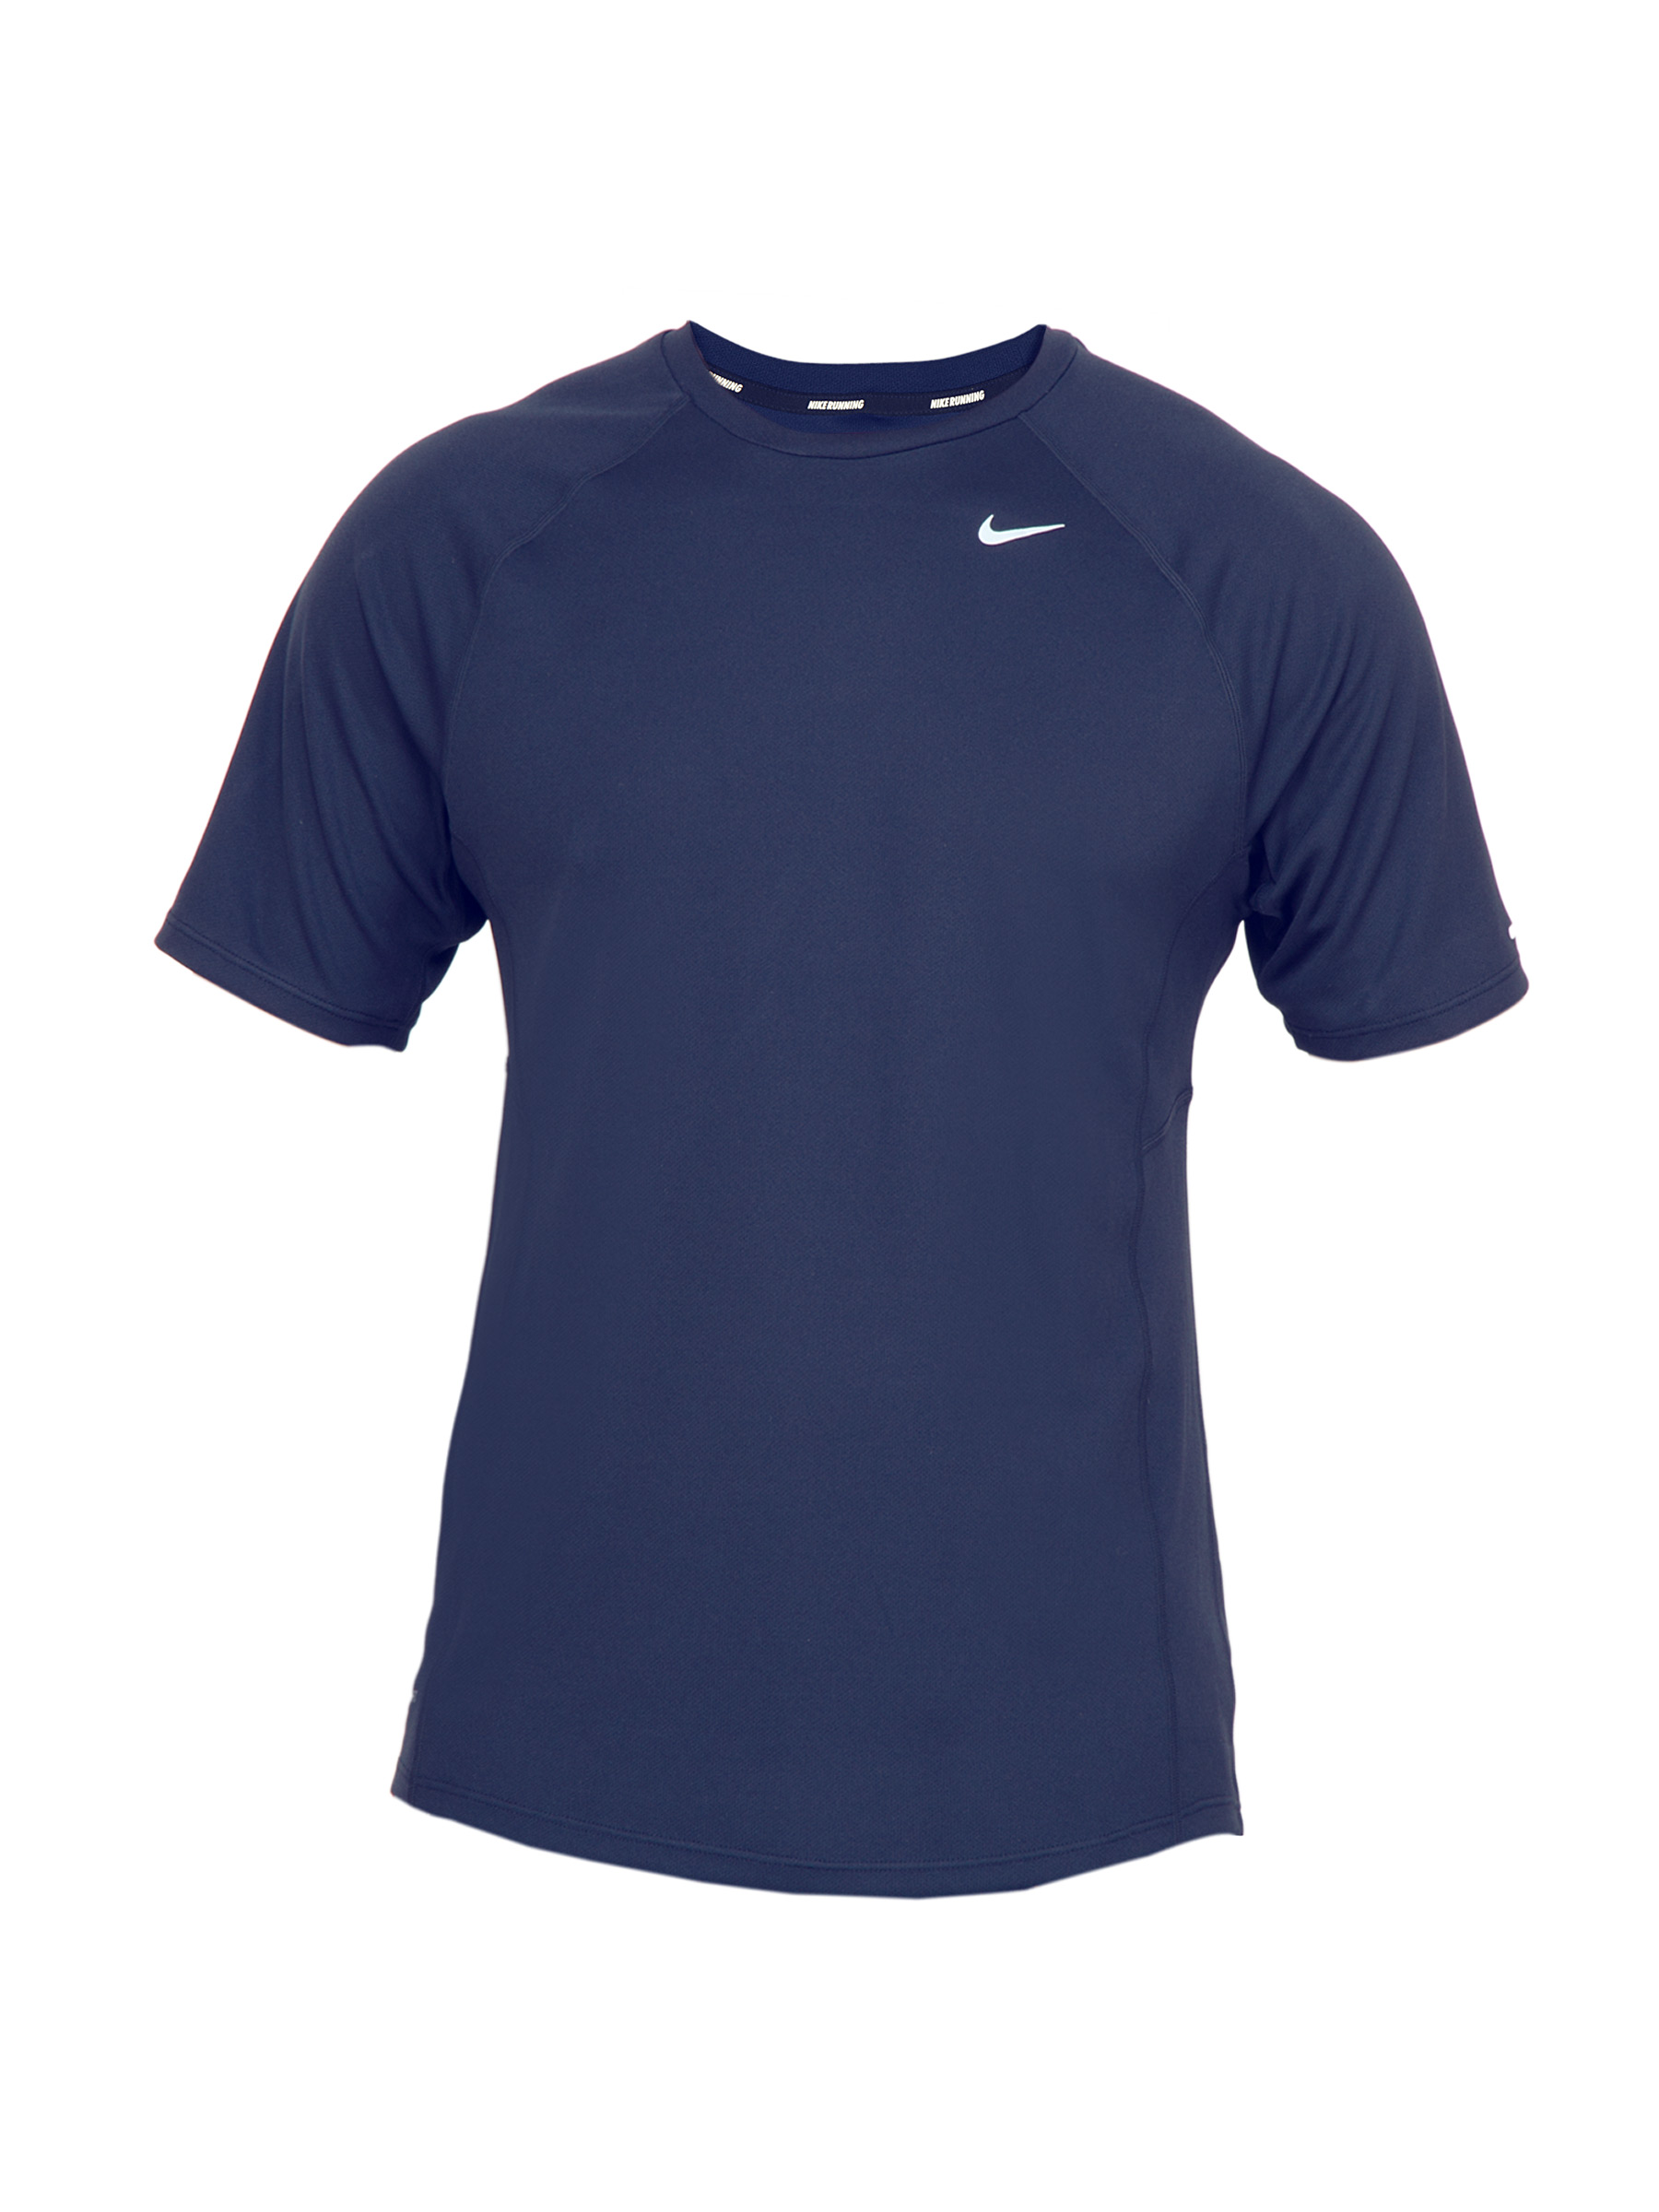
Nike Men Navy Blue T-shirt
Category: Apparel / Topwear / Tshirts
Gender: Men
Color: Navy Blue
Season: Fall 2011
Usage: Sports